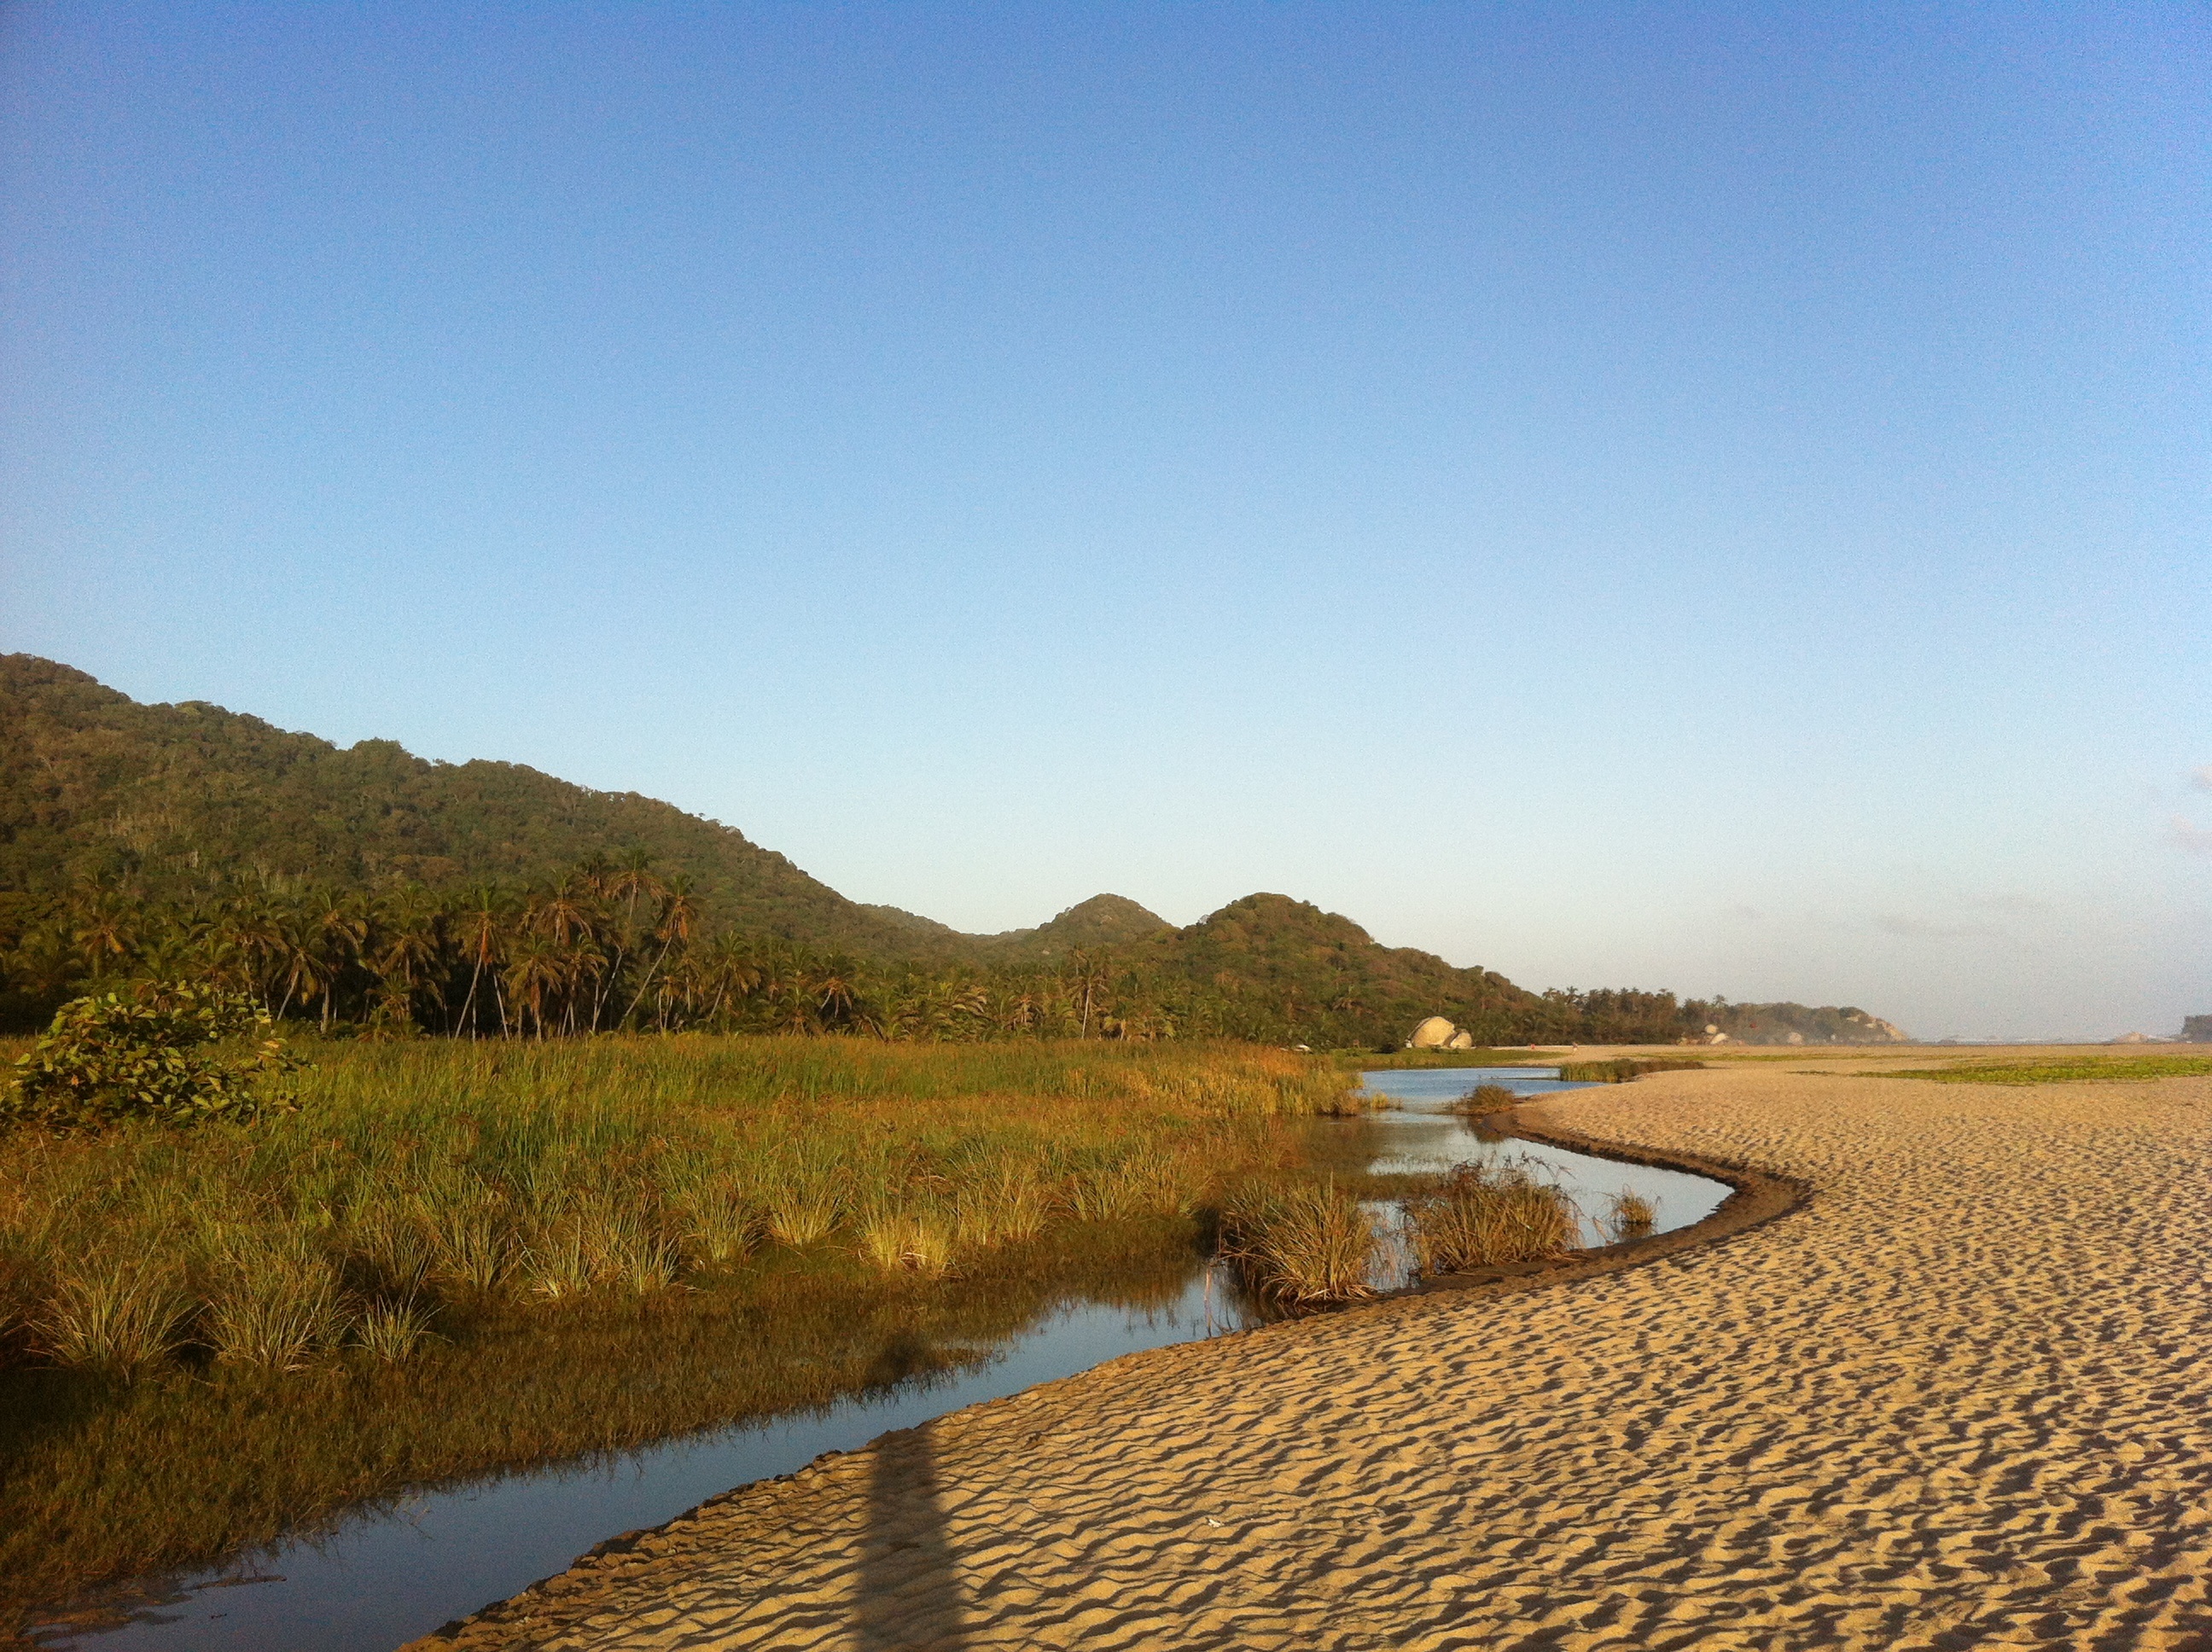
landscape, marsh, field, prairie, lake, reservoir, agriculture, waterway, plain, wetland, plateau, habitat, ecosystem, rural area, natural environment, grass family